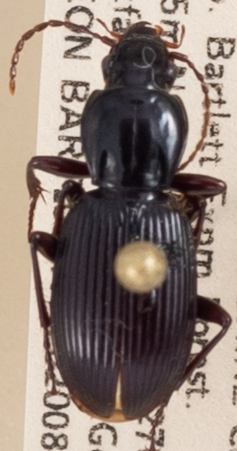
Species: Pterostichus tristis
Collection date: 2020-08-19
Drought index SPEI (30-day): -1.546
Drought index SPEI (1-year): -0.05
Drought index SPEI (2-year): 0.54